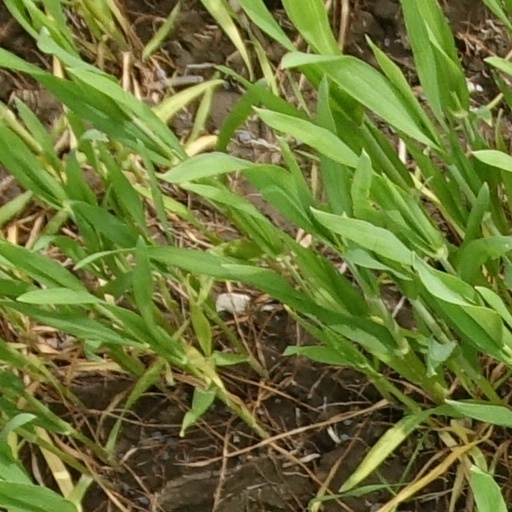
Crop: wheat